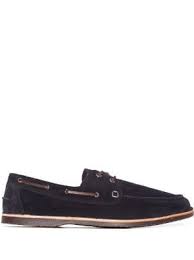
Label: Boat